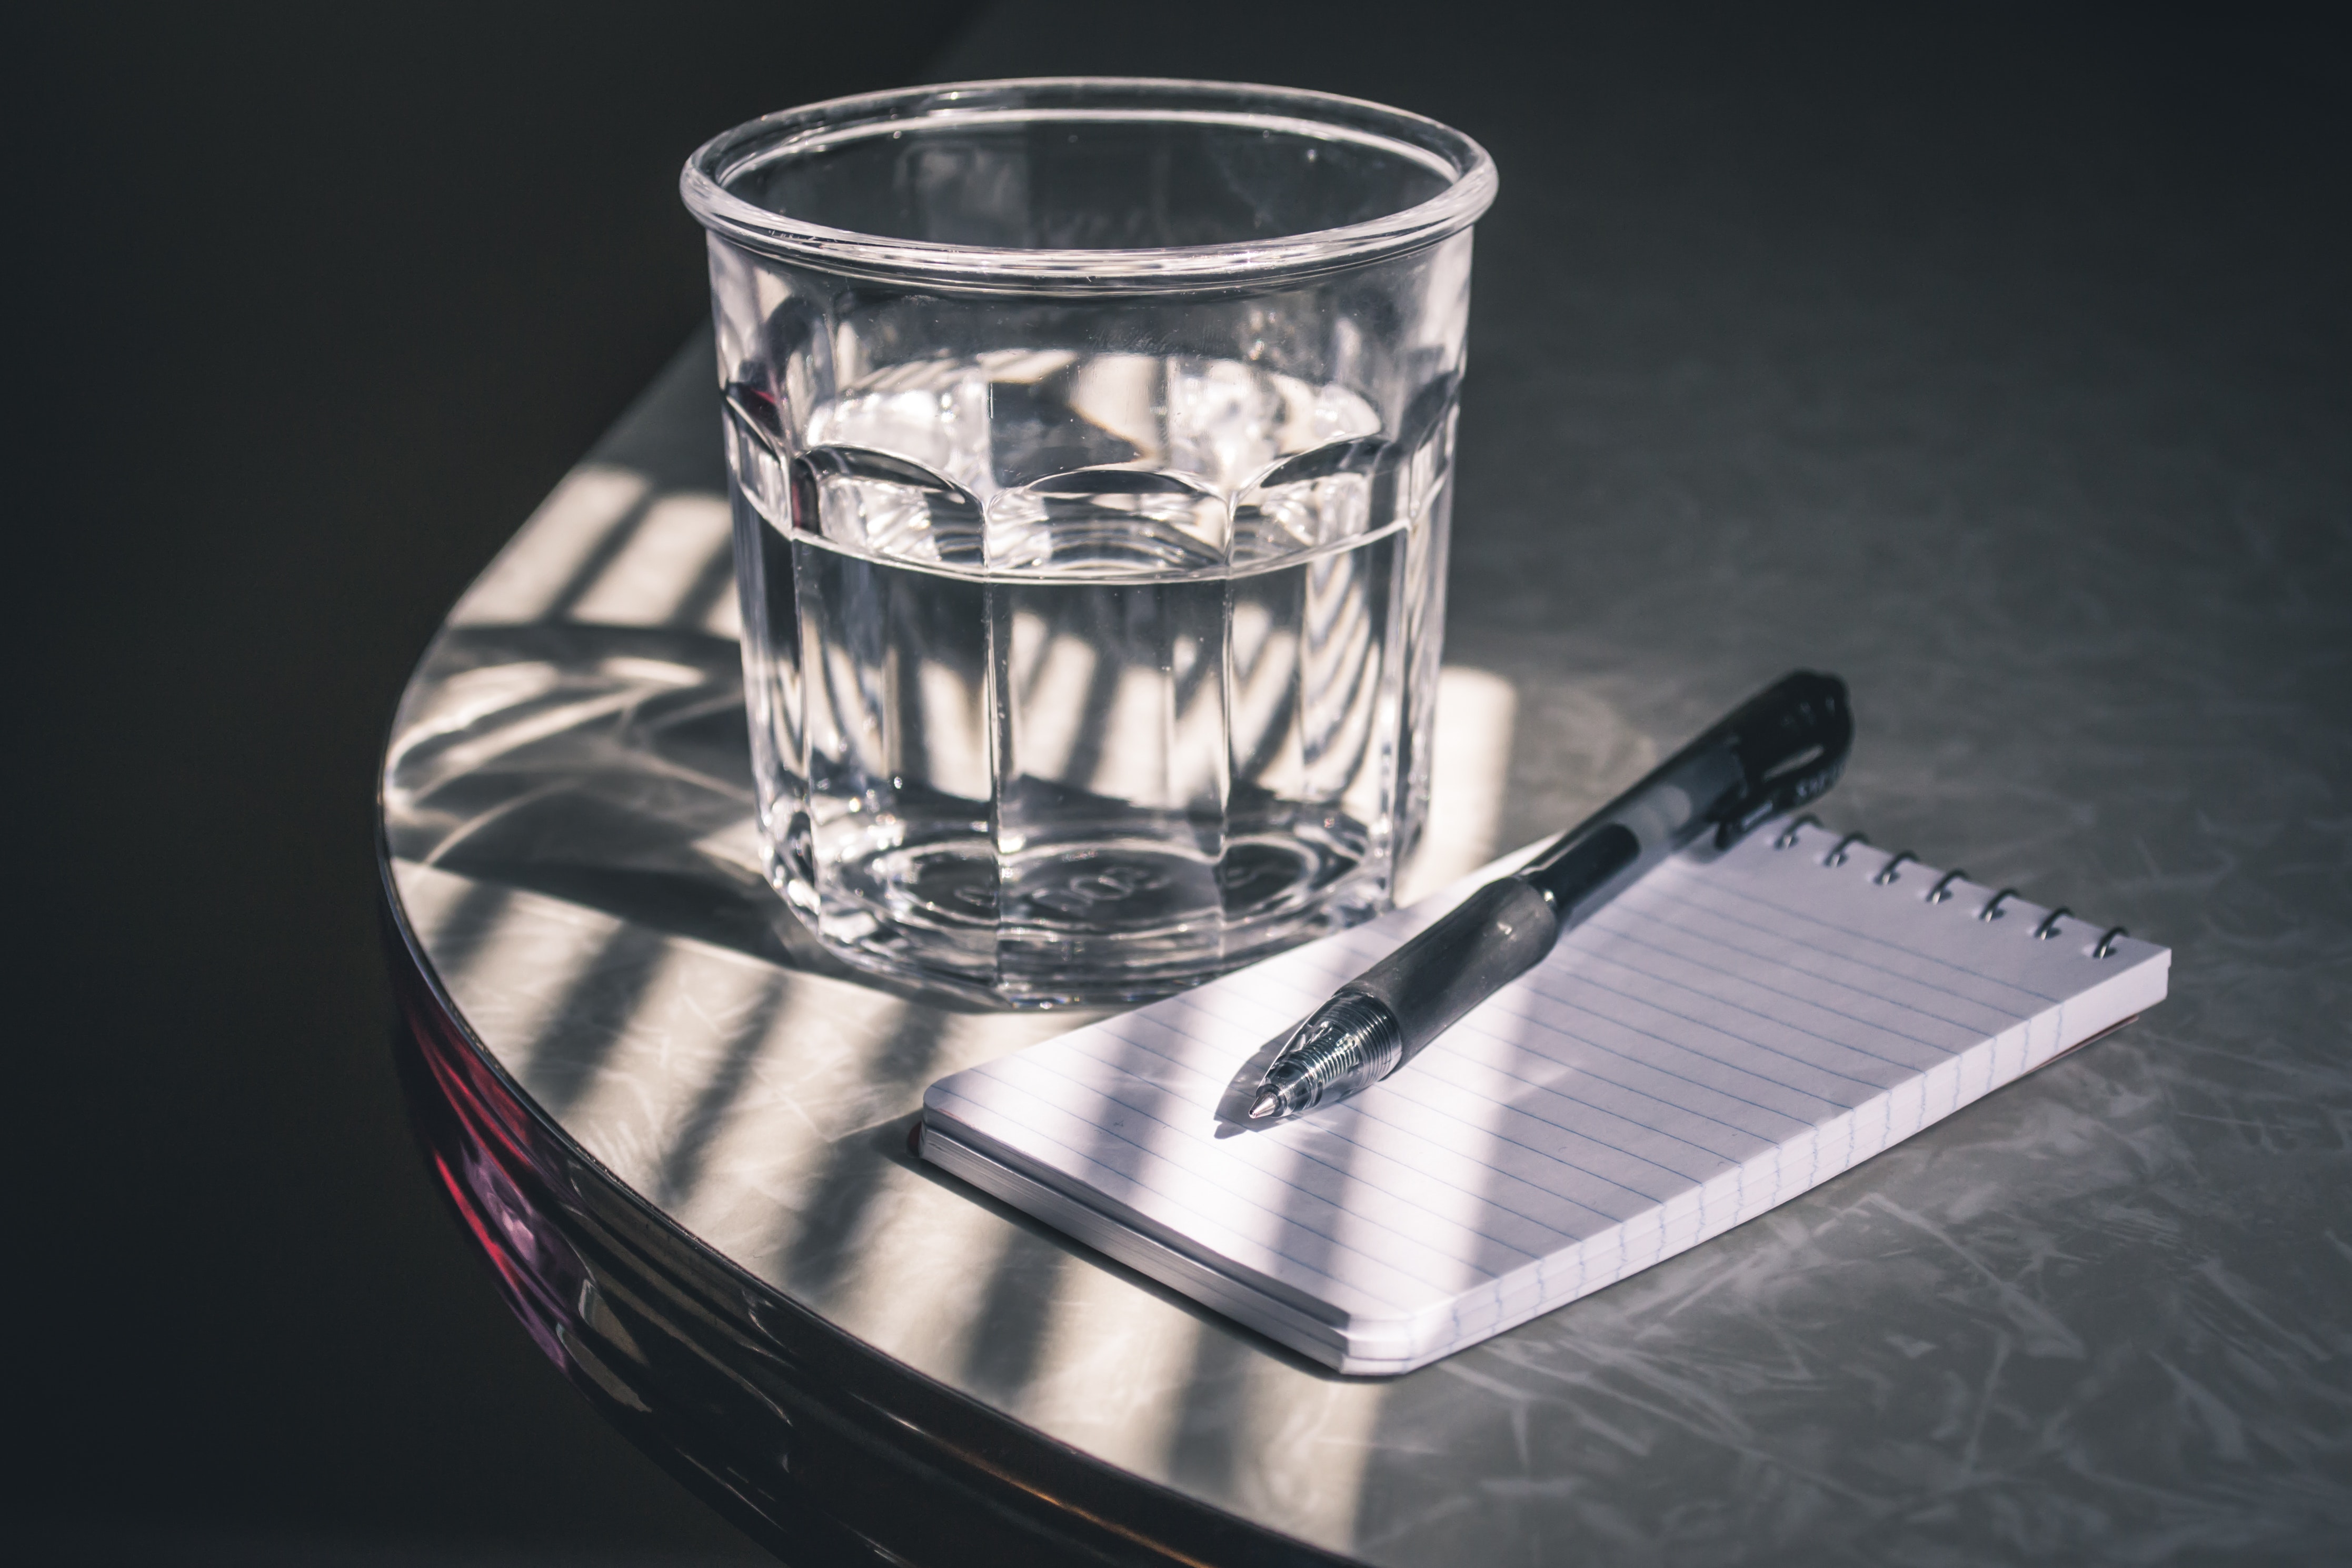
glass, drinkware, old fashioned glass, product, Transparent material, tableware, serveware, cup, highball glass, still life photography, photography, tumbler, shot glass, drink, saucer